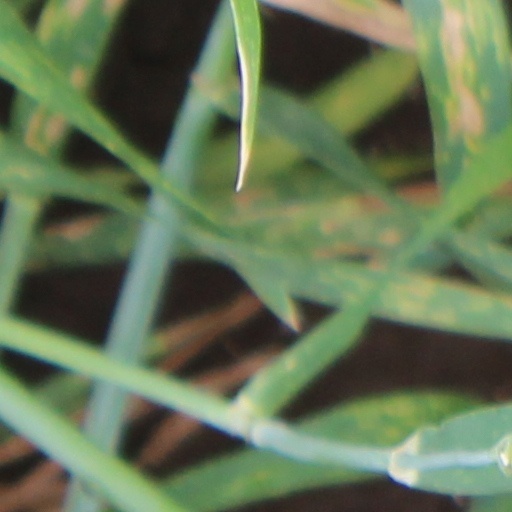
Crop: wheat